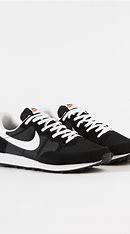
Brand: Nike
Model: Challenger OG